Chengdu Metro

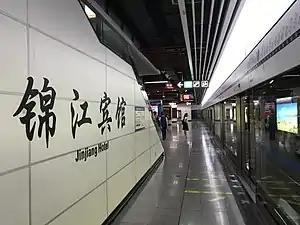
Jinjiang Hotel station of Line 1

The first phase of Line 1 cost 7 billion yuan to construct. A natural ventilation system has been used in the underground section of Line 1 on the subway system from Southern Third Ring Road to Jincheng Plaza Station. Square ventilation units are built every along the subway top to allow fresh air from the ground enter the construction site underground. The method is used in subway construction in other countries as it cuts the construction cost and it saves energy. The subway system is the first in China to adopt such a ventilation system during construction. Chengdu Metro is planning to set up a section for subway fire control and introduce the latest fire fighting technologies and vehicles. Line 1's color is dark blue.